Lennie James

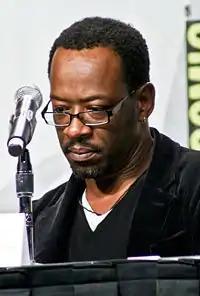
James in 2008

James has appeared in more than 20 films, including "Les Misérables" (1998), "Snatch" (2000), "24 Hour Party People" (2002), "Sahara" (2005), and "Outlaw" (2007). He starred in the 2010 film "Tic" and appeared in the action film "Colombiana" (2011) and the sci-fi film "Lockout" (2012).